Humbug (character)

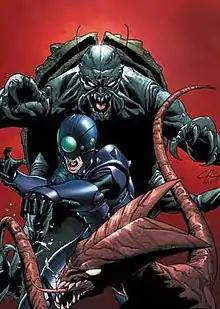
Humbug as depicted in "Heroes for Hire" (vol. 2) #11 (August 2007).Art by Clayton Henry.

Humbug (Buck Mitty) is a fictional character appearing in American comic books published by Marvel Comics. Humbug was originally a supervillain but later became a superhero and a member of the Heroes for Hire.